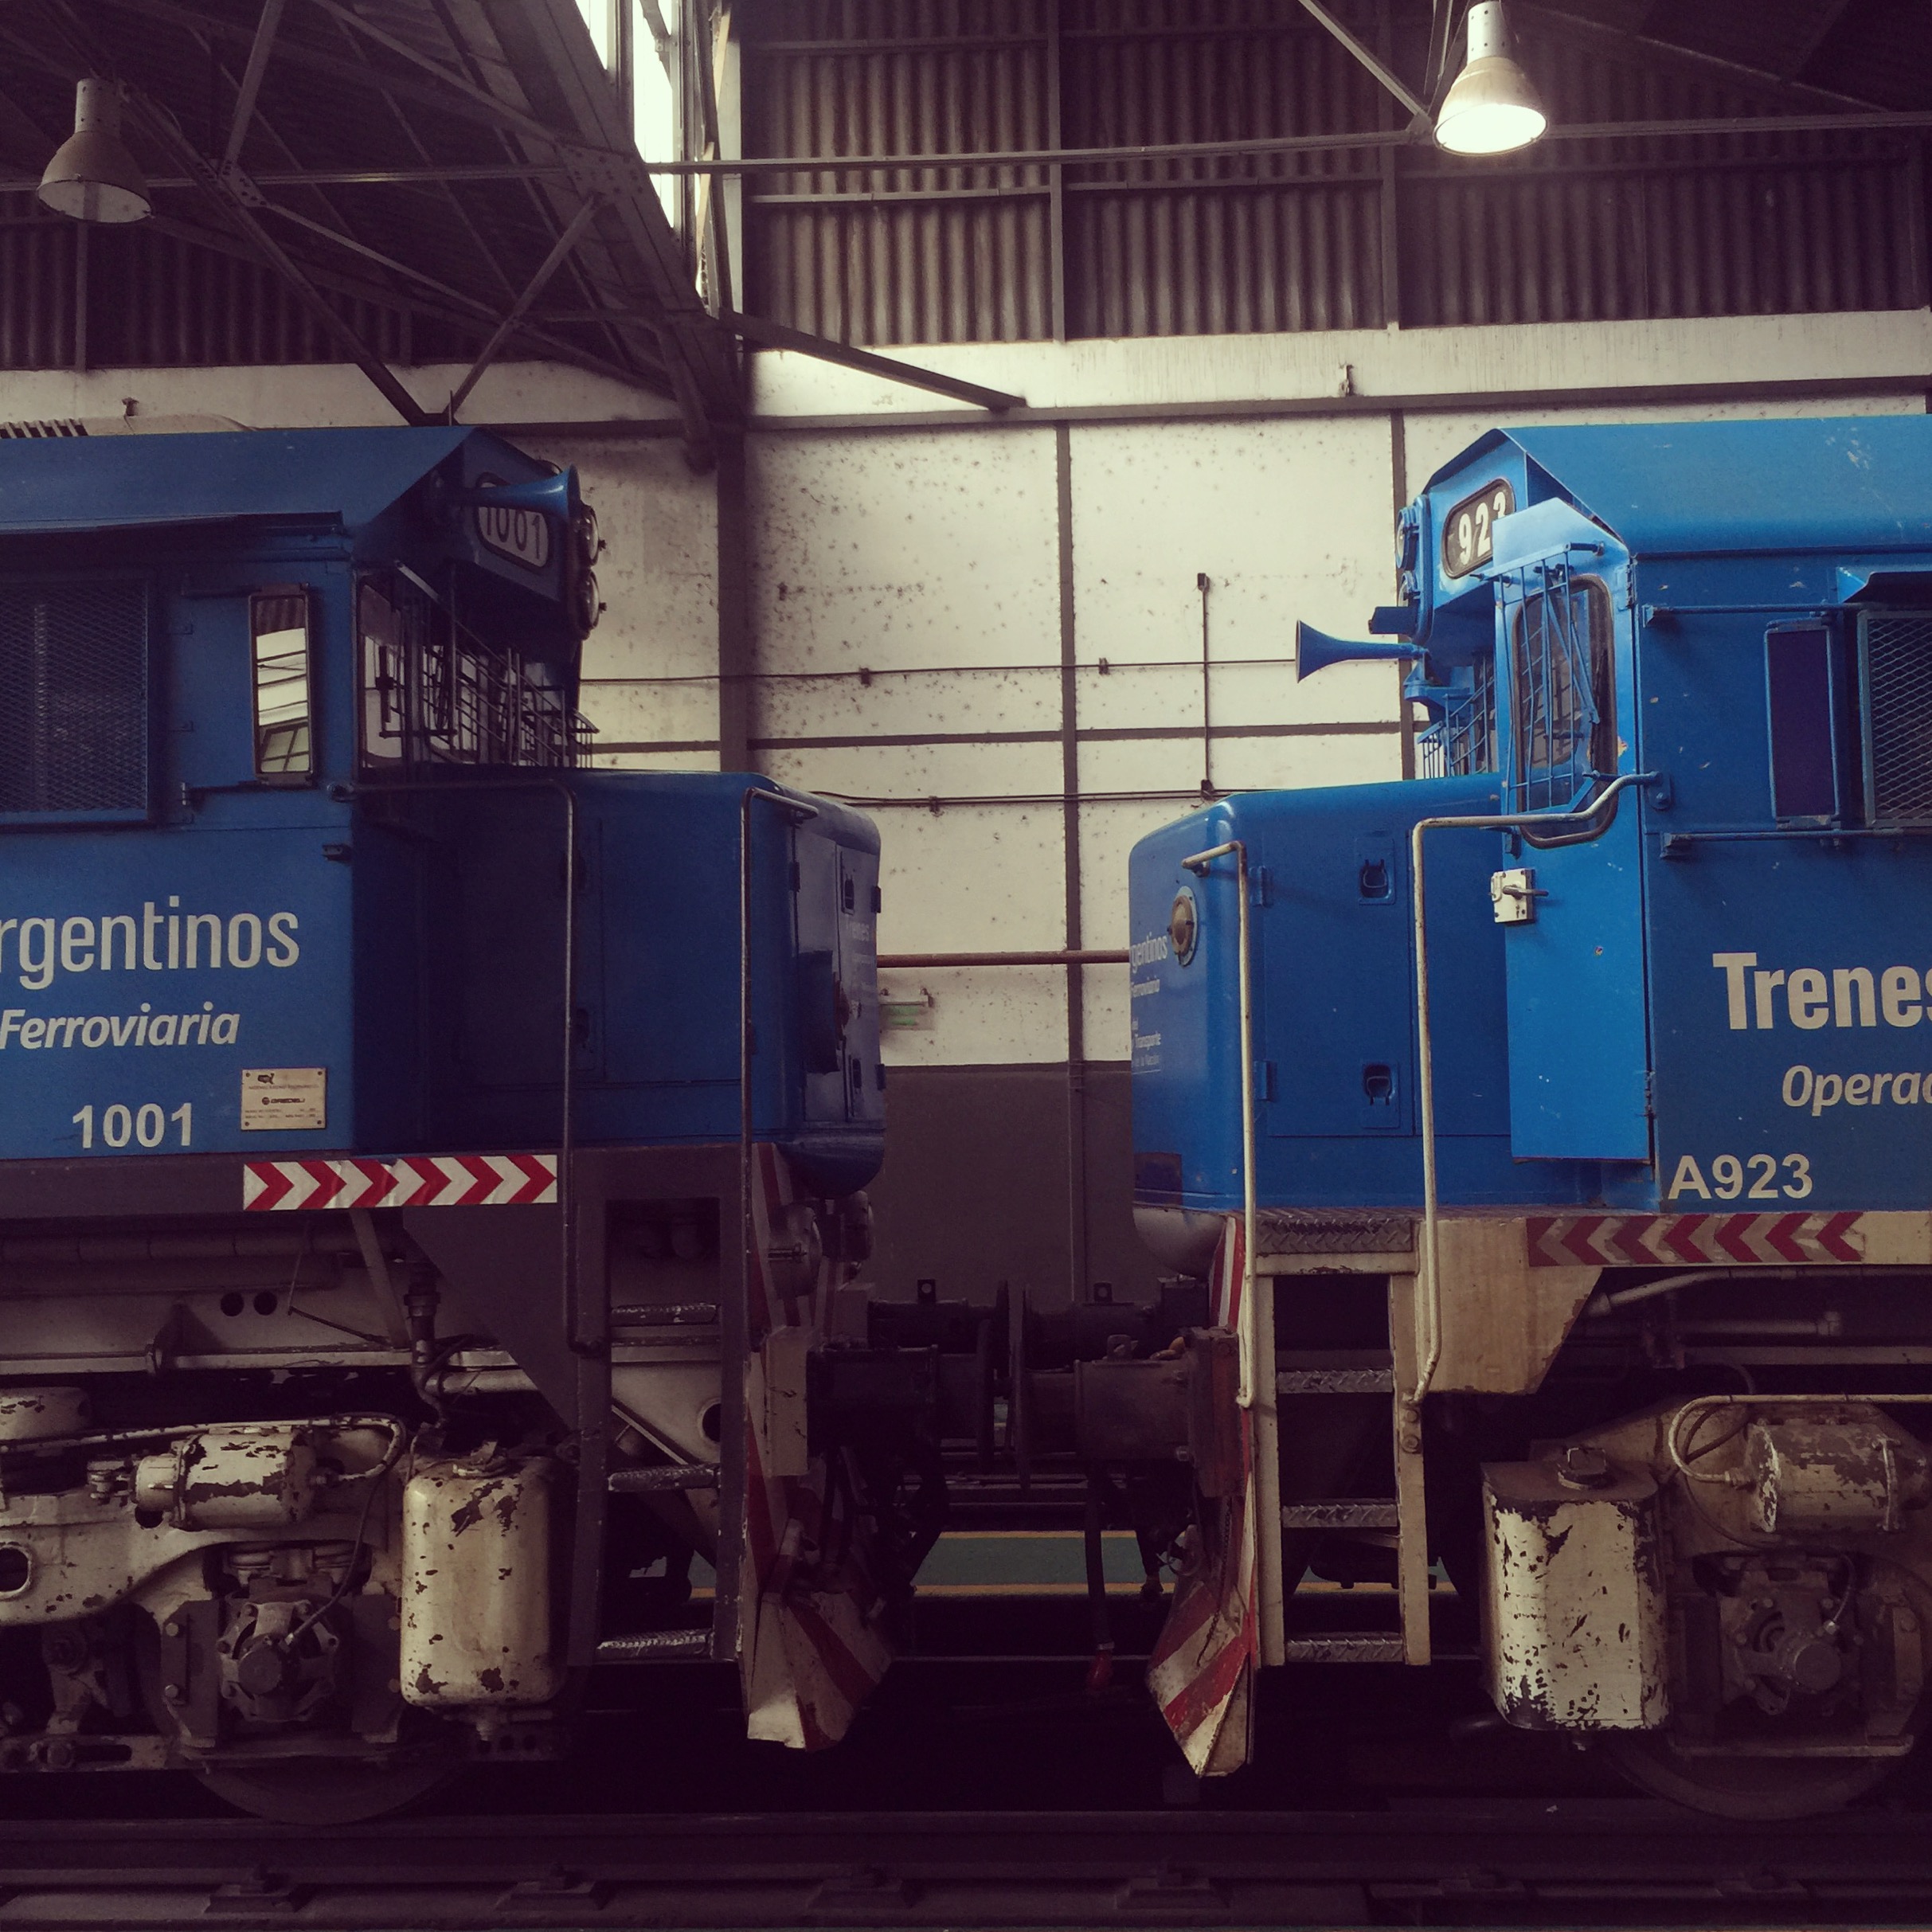
iphone, vintage, train, transport, vehicle, electricity, locomotive, argentina, locomotives, iphoneography, project365, buenosaires, 160378, 160378com, www160378com, iphone6plus, rail transport, 050, land vehicle, rolling stock, railroad car